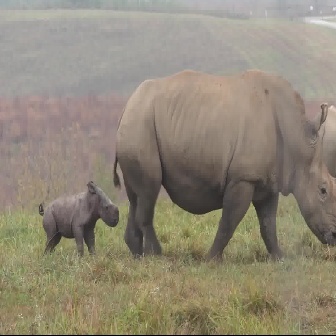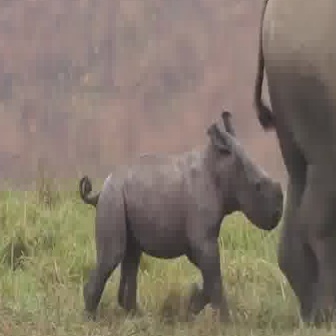
  Please identify the target specified by the bounding box [37,179,119,261] in the first image and locate it in the second image. Return the coordinates in [x_min,y_min,x_max,y_max] format.
Answer: [77,107,288,318]